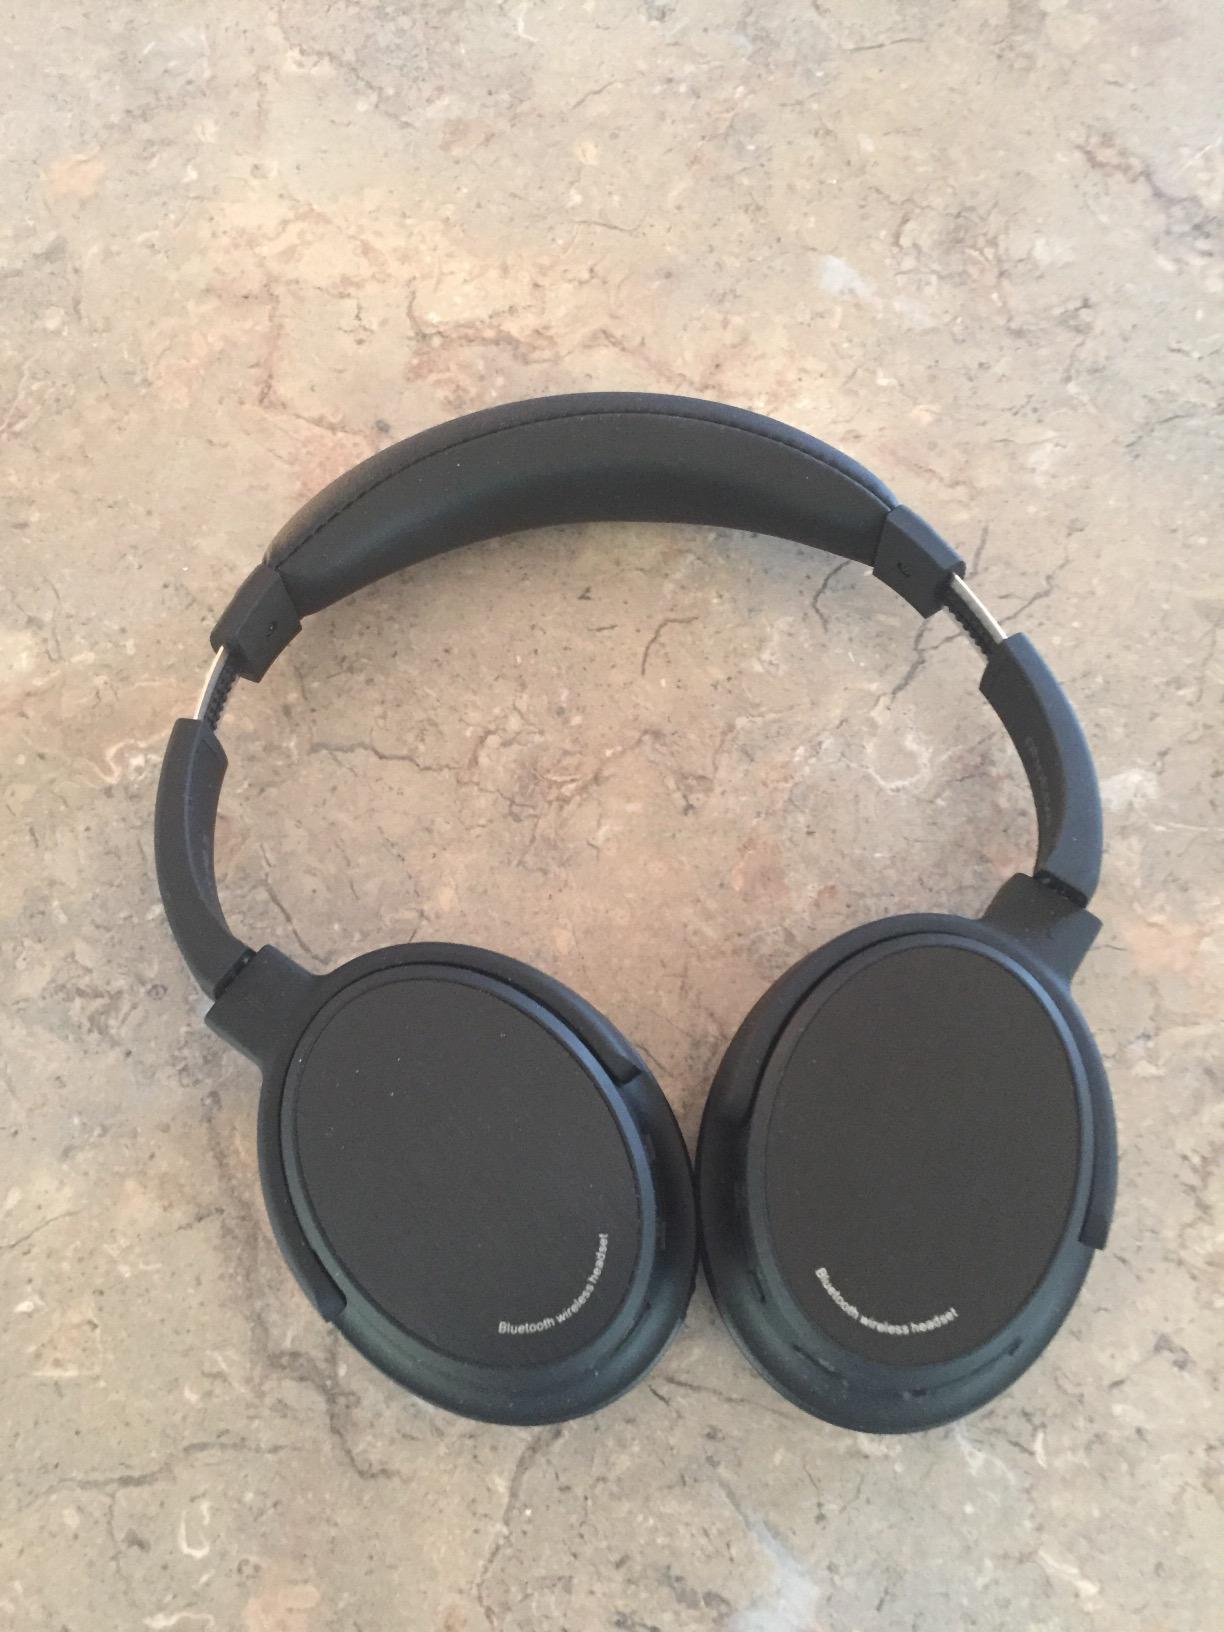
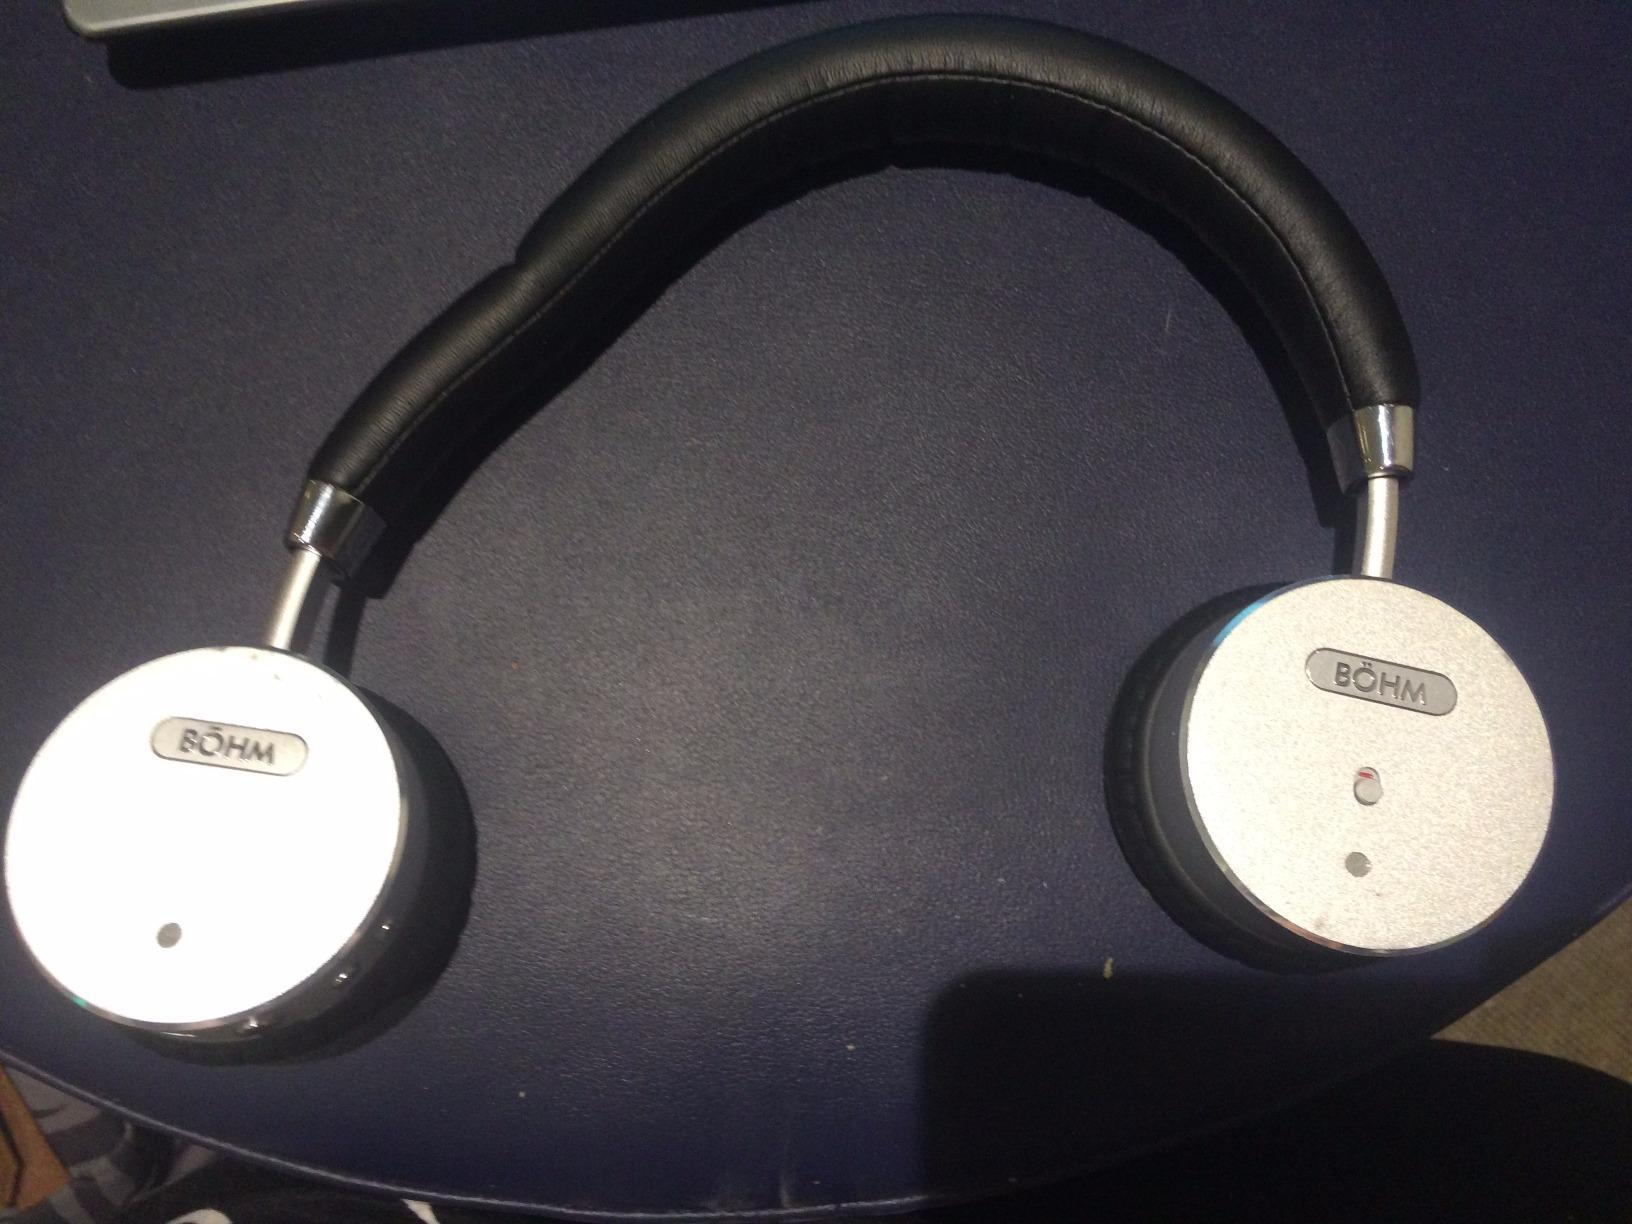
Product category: headphones
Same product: no